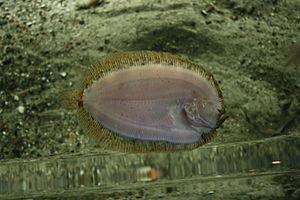
Zeugopterus punctatus, communément appelé Targeur, est une espèce de poissons plats marins appartenant à la famille des Scophthalmidae. C'est le seul poisson plat à pouvoir se coller sur une paroi verticale ou même un surplomb.